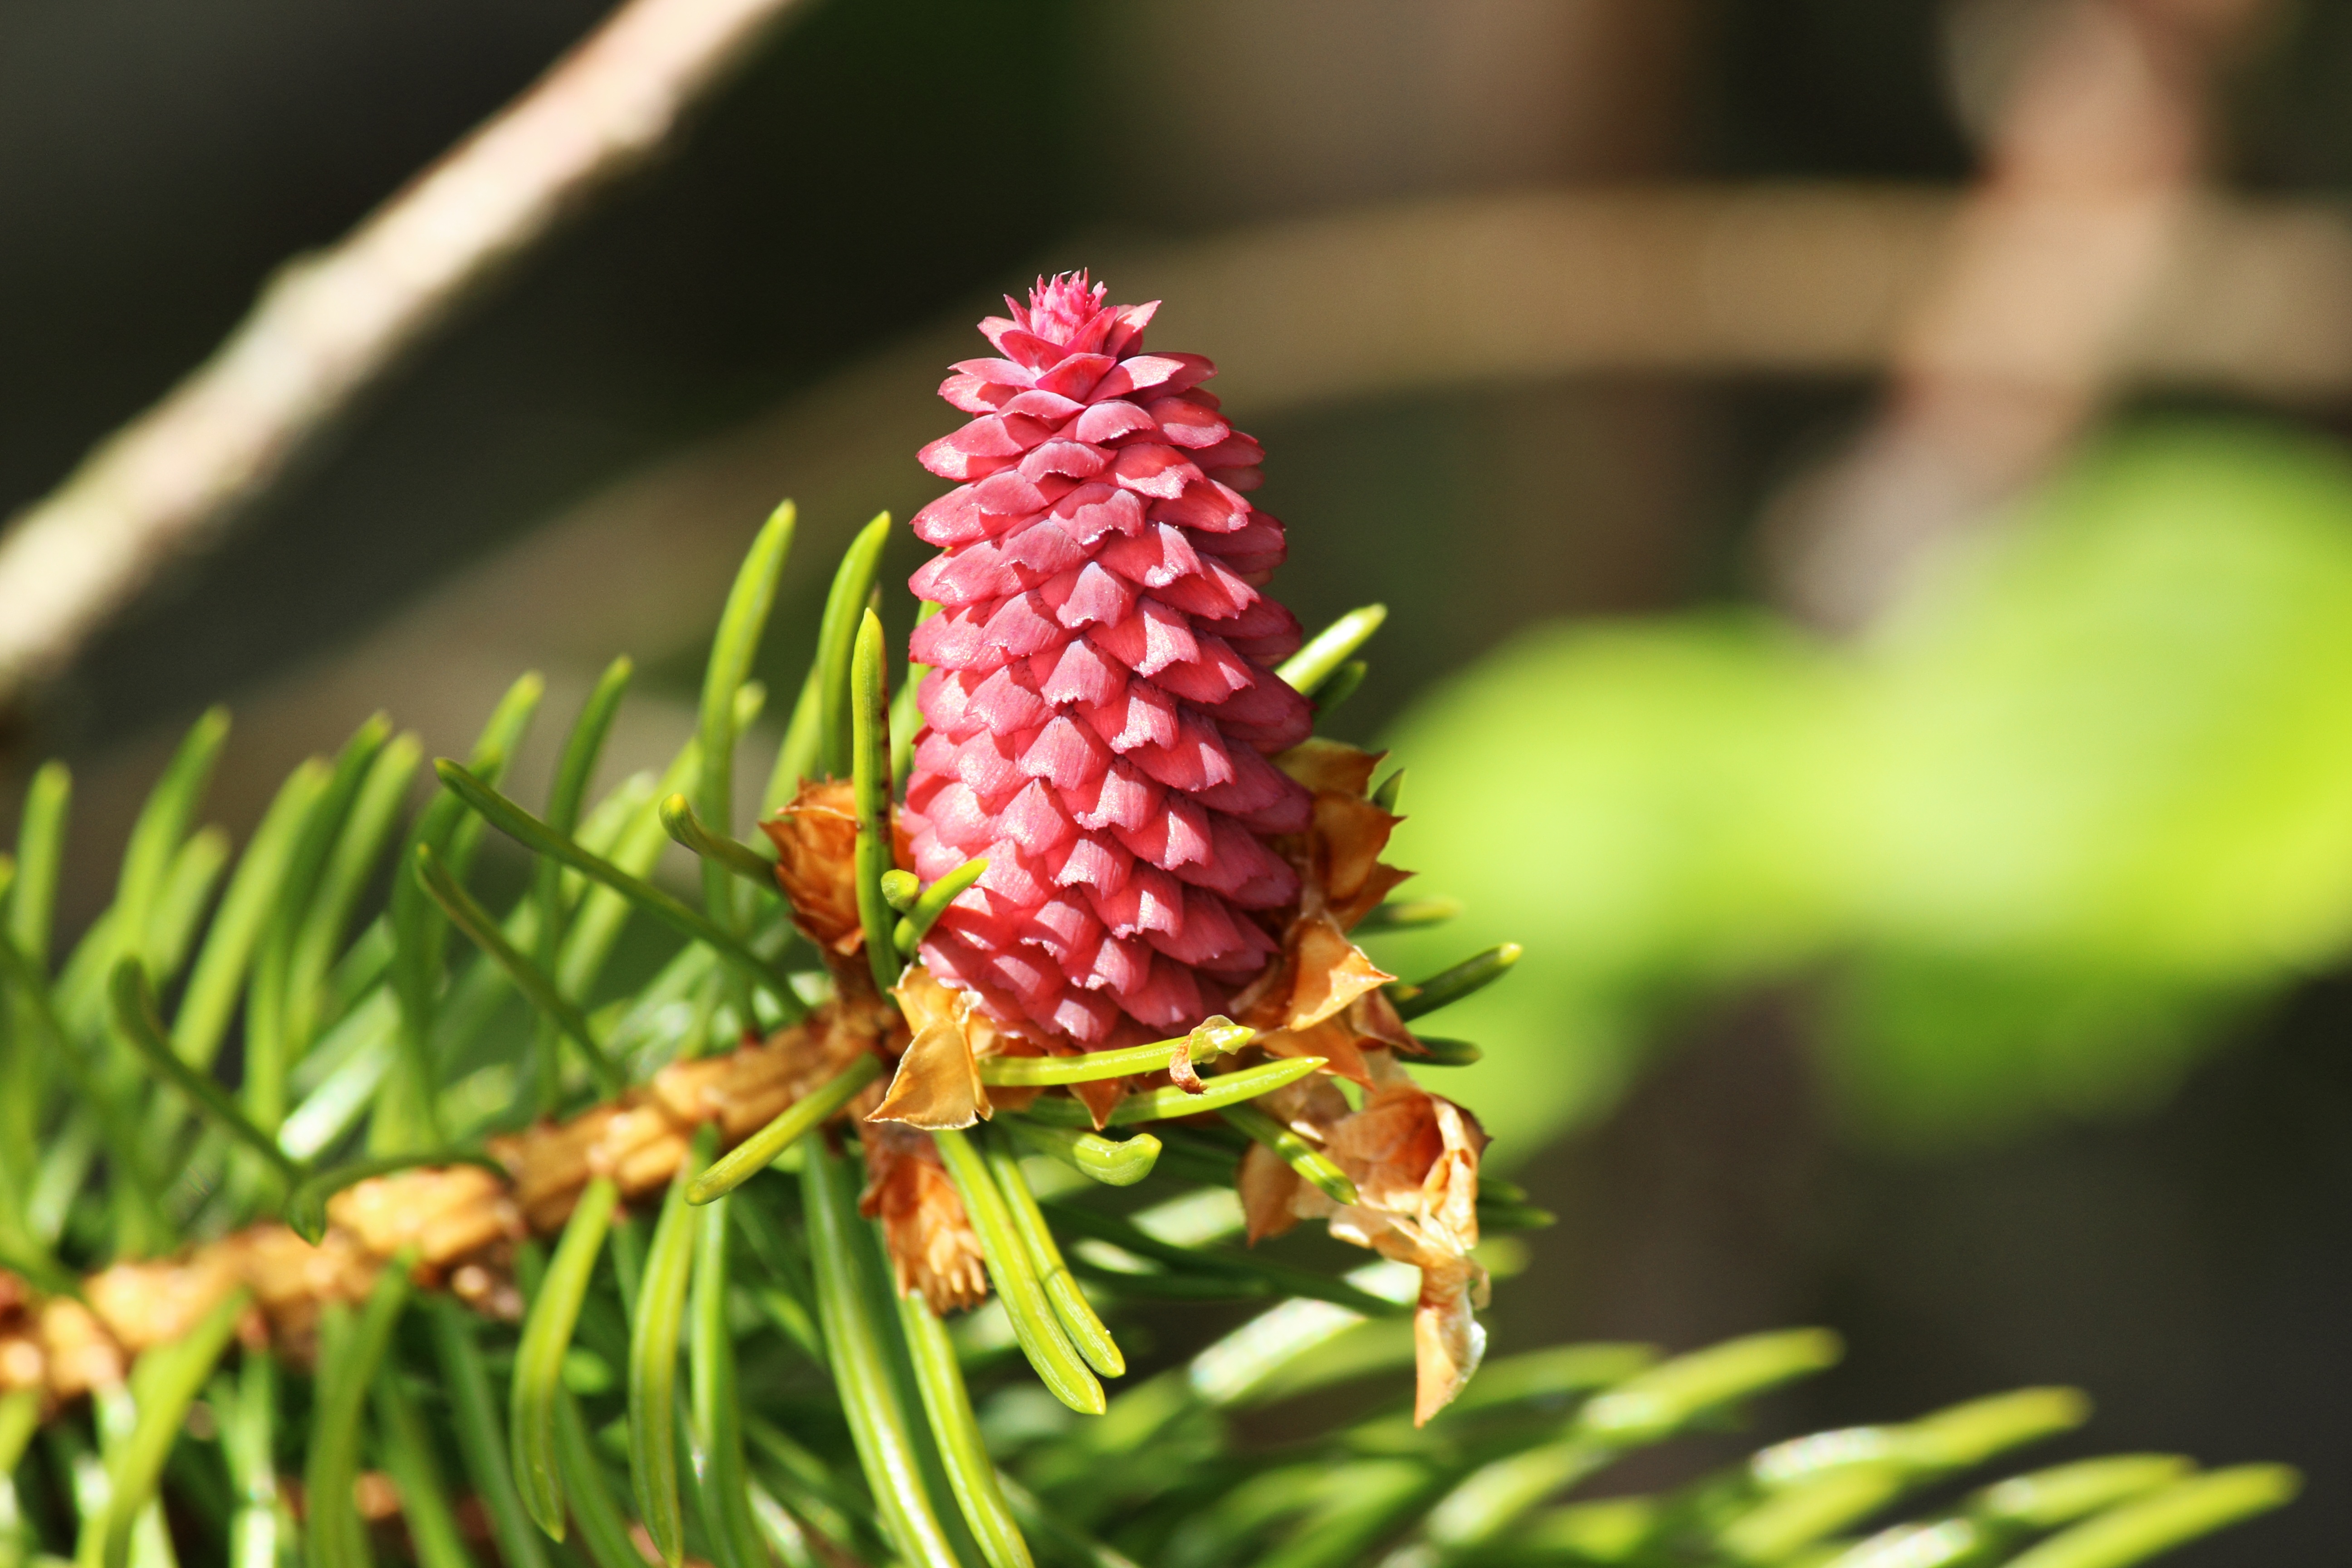
tree, nature, forest, branch, plant, leaf, flower, spring, produce, evergreen, botany, flora, conifer, close up, tap, spruce, shrub, bud, pine cones, macro photography, flowering plant, woody plant, land plant, kienapfel